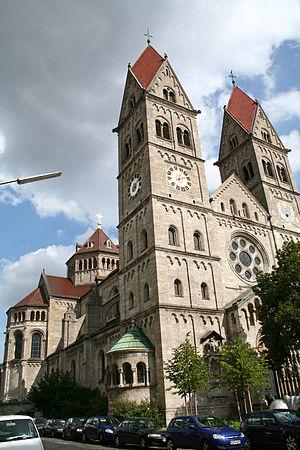
L'église Saint-Bennon est une église paroissiale du quartier de Maxvorstadt à Munich. Elle est consacrée à saint Bennon de Misnie qui est le saint patron de la capitale bavaroise et a été construite dans un style néo-roman par Leonhard Romeis entre 1888 et 1895.